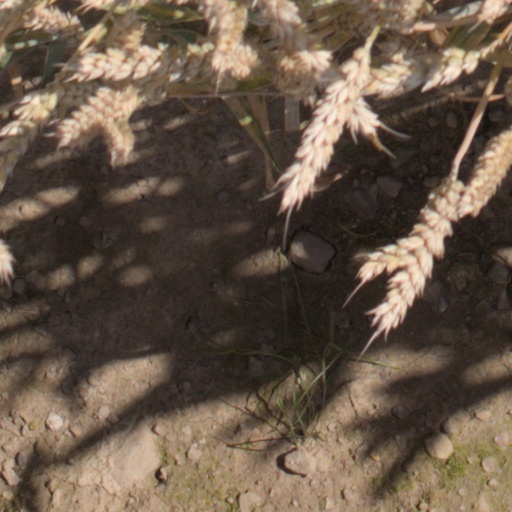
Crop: wheat